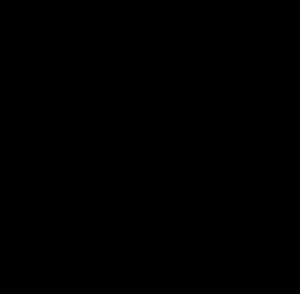
Une arme chimique est une arme spécialisée qui utilise des substances conçues pour infliger des blessures ou pour tuer des êtres vivants du fait de leurs propriétés chimiques ou de leur toxicité.